Green sturgeon

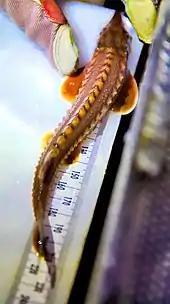
A juvenile green sturgeon

Sturgeons life history strategy seems organized around reducing risks. Sturgeons live a long time, delay maturation to large sizes, and spawn multiple times over their lifespan. The sturgeon's long life span and repeat spawning in multiple years allows them to outlive periodic droughts and environmental catastrophes. The high fecundity that comes with large size allows them to produce large numbers of offspring when suitable spawning conditions occur and to make up for years of poor conditions. Adult green sturgeon do not spawn every year, and only a fraction of the population enters freshwater where they risk greater exposure to catastrophic events. The widespread ocean distribution of green sturgeon ensures that most of the population is dispersed and less vulnerable than they are in estuaries and freshwater streams.